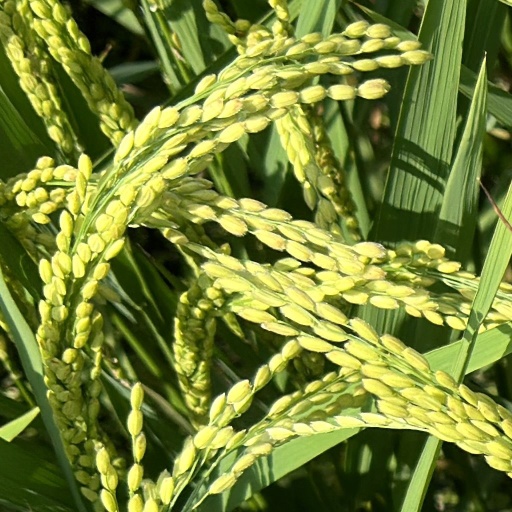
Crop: rice